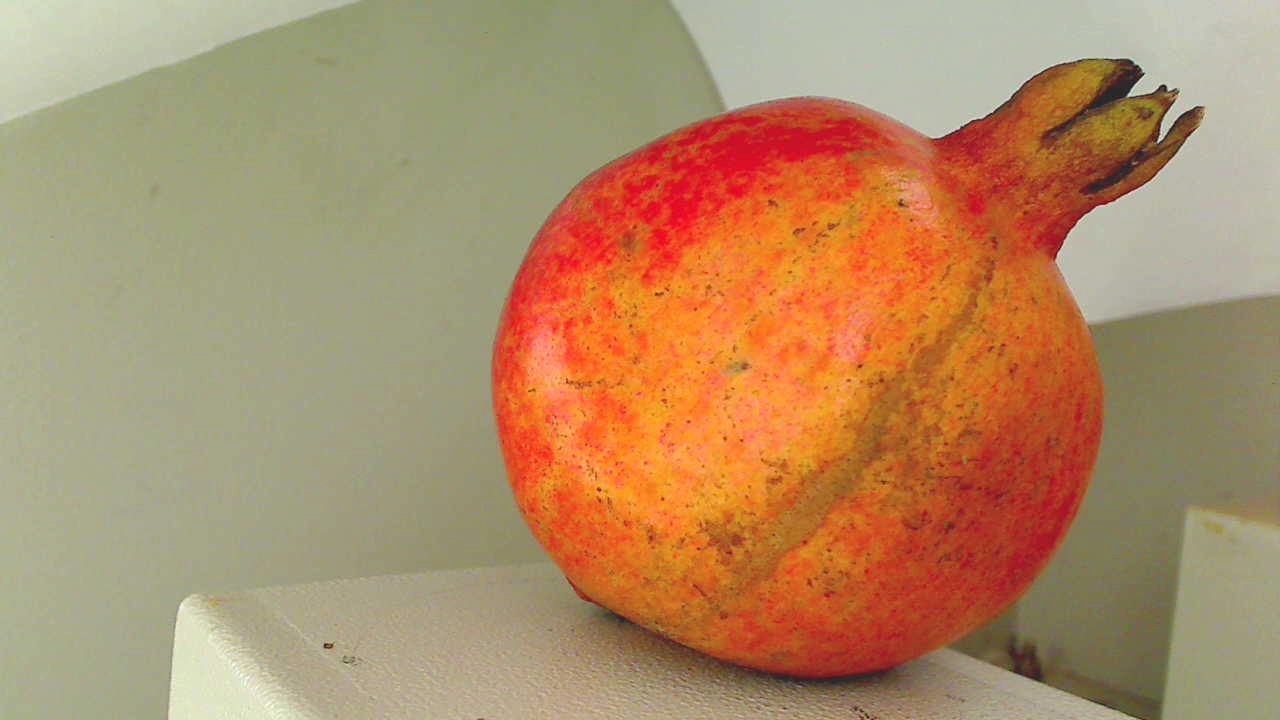
Grade: grade-1
Quality: quality-4